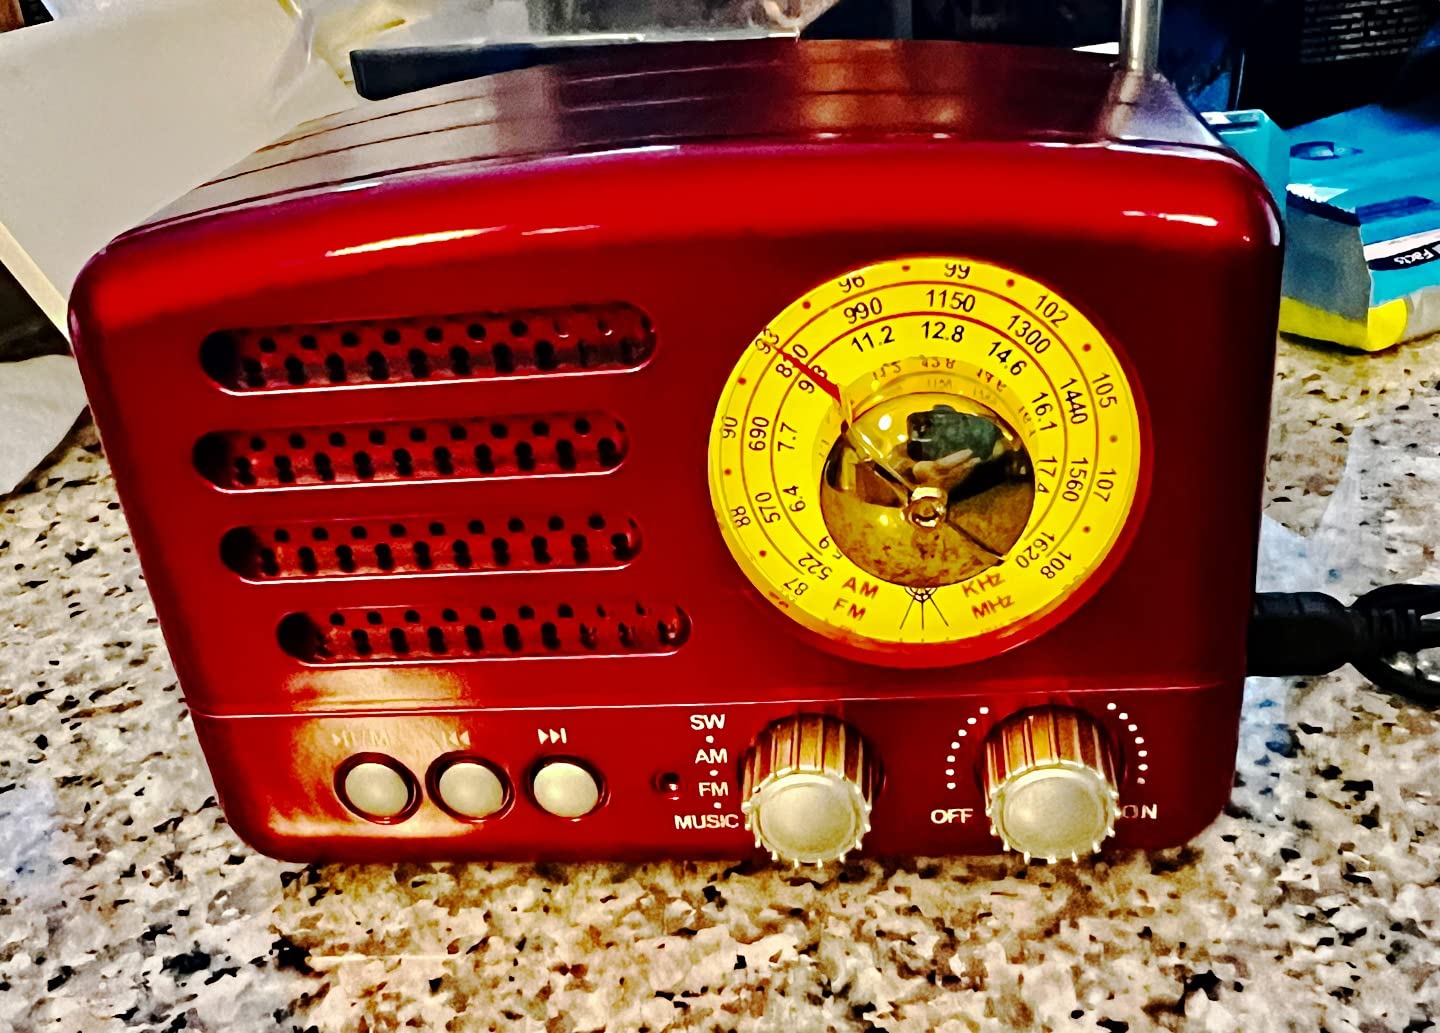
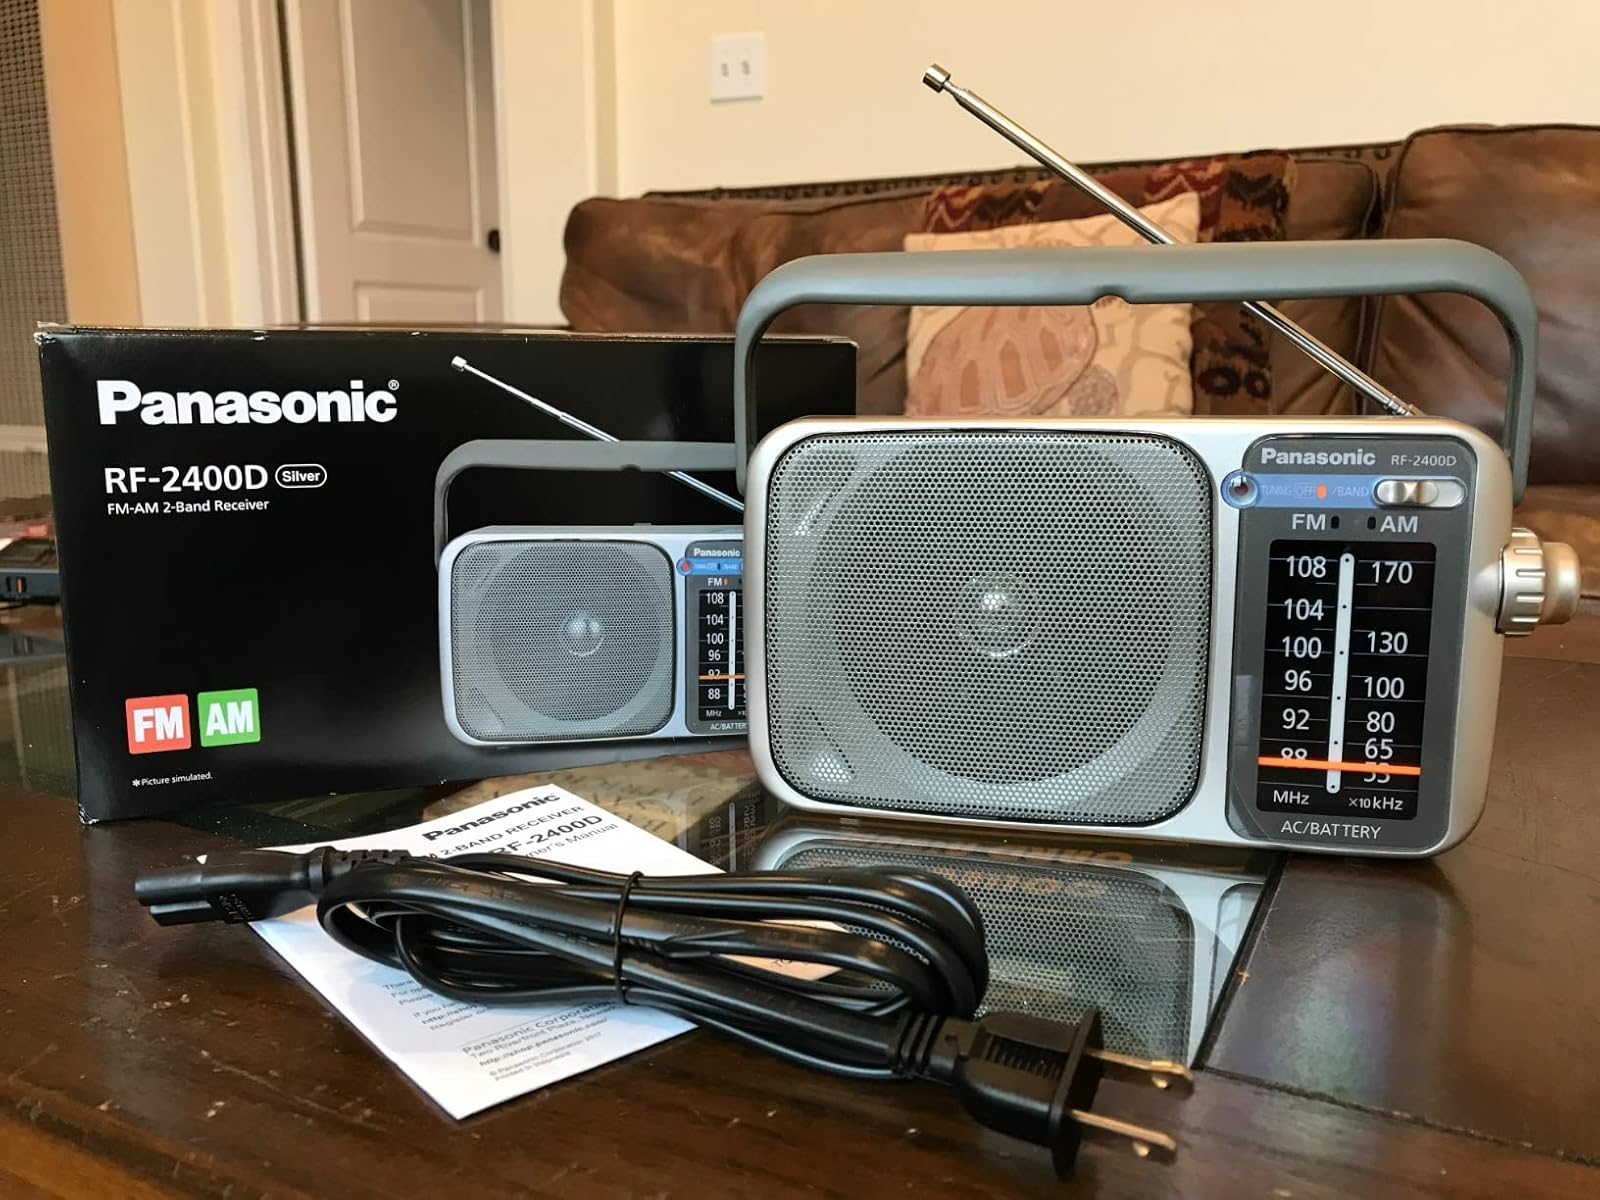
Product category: radio
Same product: no